Ruteni

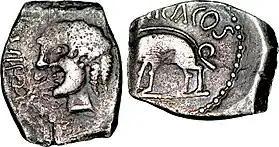
Rutenan drachma (2nd–1st c. BC).

The Ruteni were a Gallic tribe dwelling in the southern part of the Massif Central, around present-day Rodez, during the Iron Age and the Roman period.